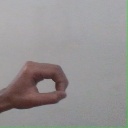
अक्षर: औ